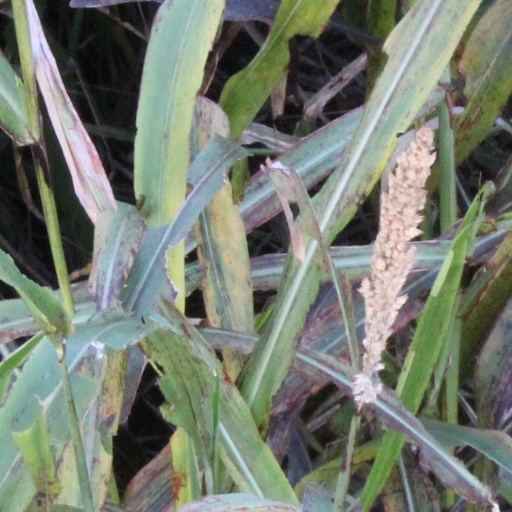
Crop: sorghum